National Women's Law Center

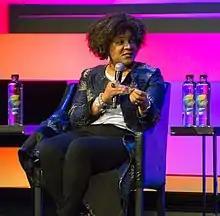
Fatima Goss Graves, President and CEO, speaking about the Time's Up movement at the 2018 Tribeca Film Festival

The National Women's Law Center originated after administrative staff and law students employed with the Center for Law and Social Policy (CLASP) asked for higher pay, an increase in the number of women being employed as lawyers, the formation of a formal women's program, and an end to the assumption that they'd serve coffee every morning.